Mathias Woo

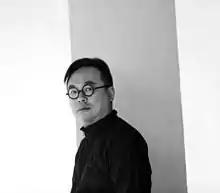
Mathias Woo Yan Wai

Mathias Woo Yan Wai (Chinese: 胡恩威; born 1968) is a Chinese designer. He joined the arts collective Zuni Icosahedron in 1988 and is now the Executive Director cum Co-Artistic Director of the group. Woo is renowned for his creative career in multimedia theatre as a scriptwriter, director, designer, producer as well as curator with a portfolio of more than 70 original theatre works, which are best known for their unique rendering of space and technology.